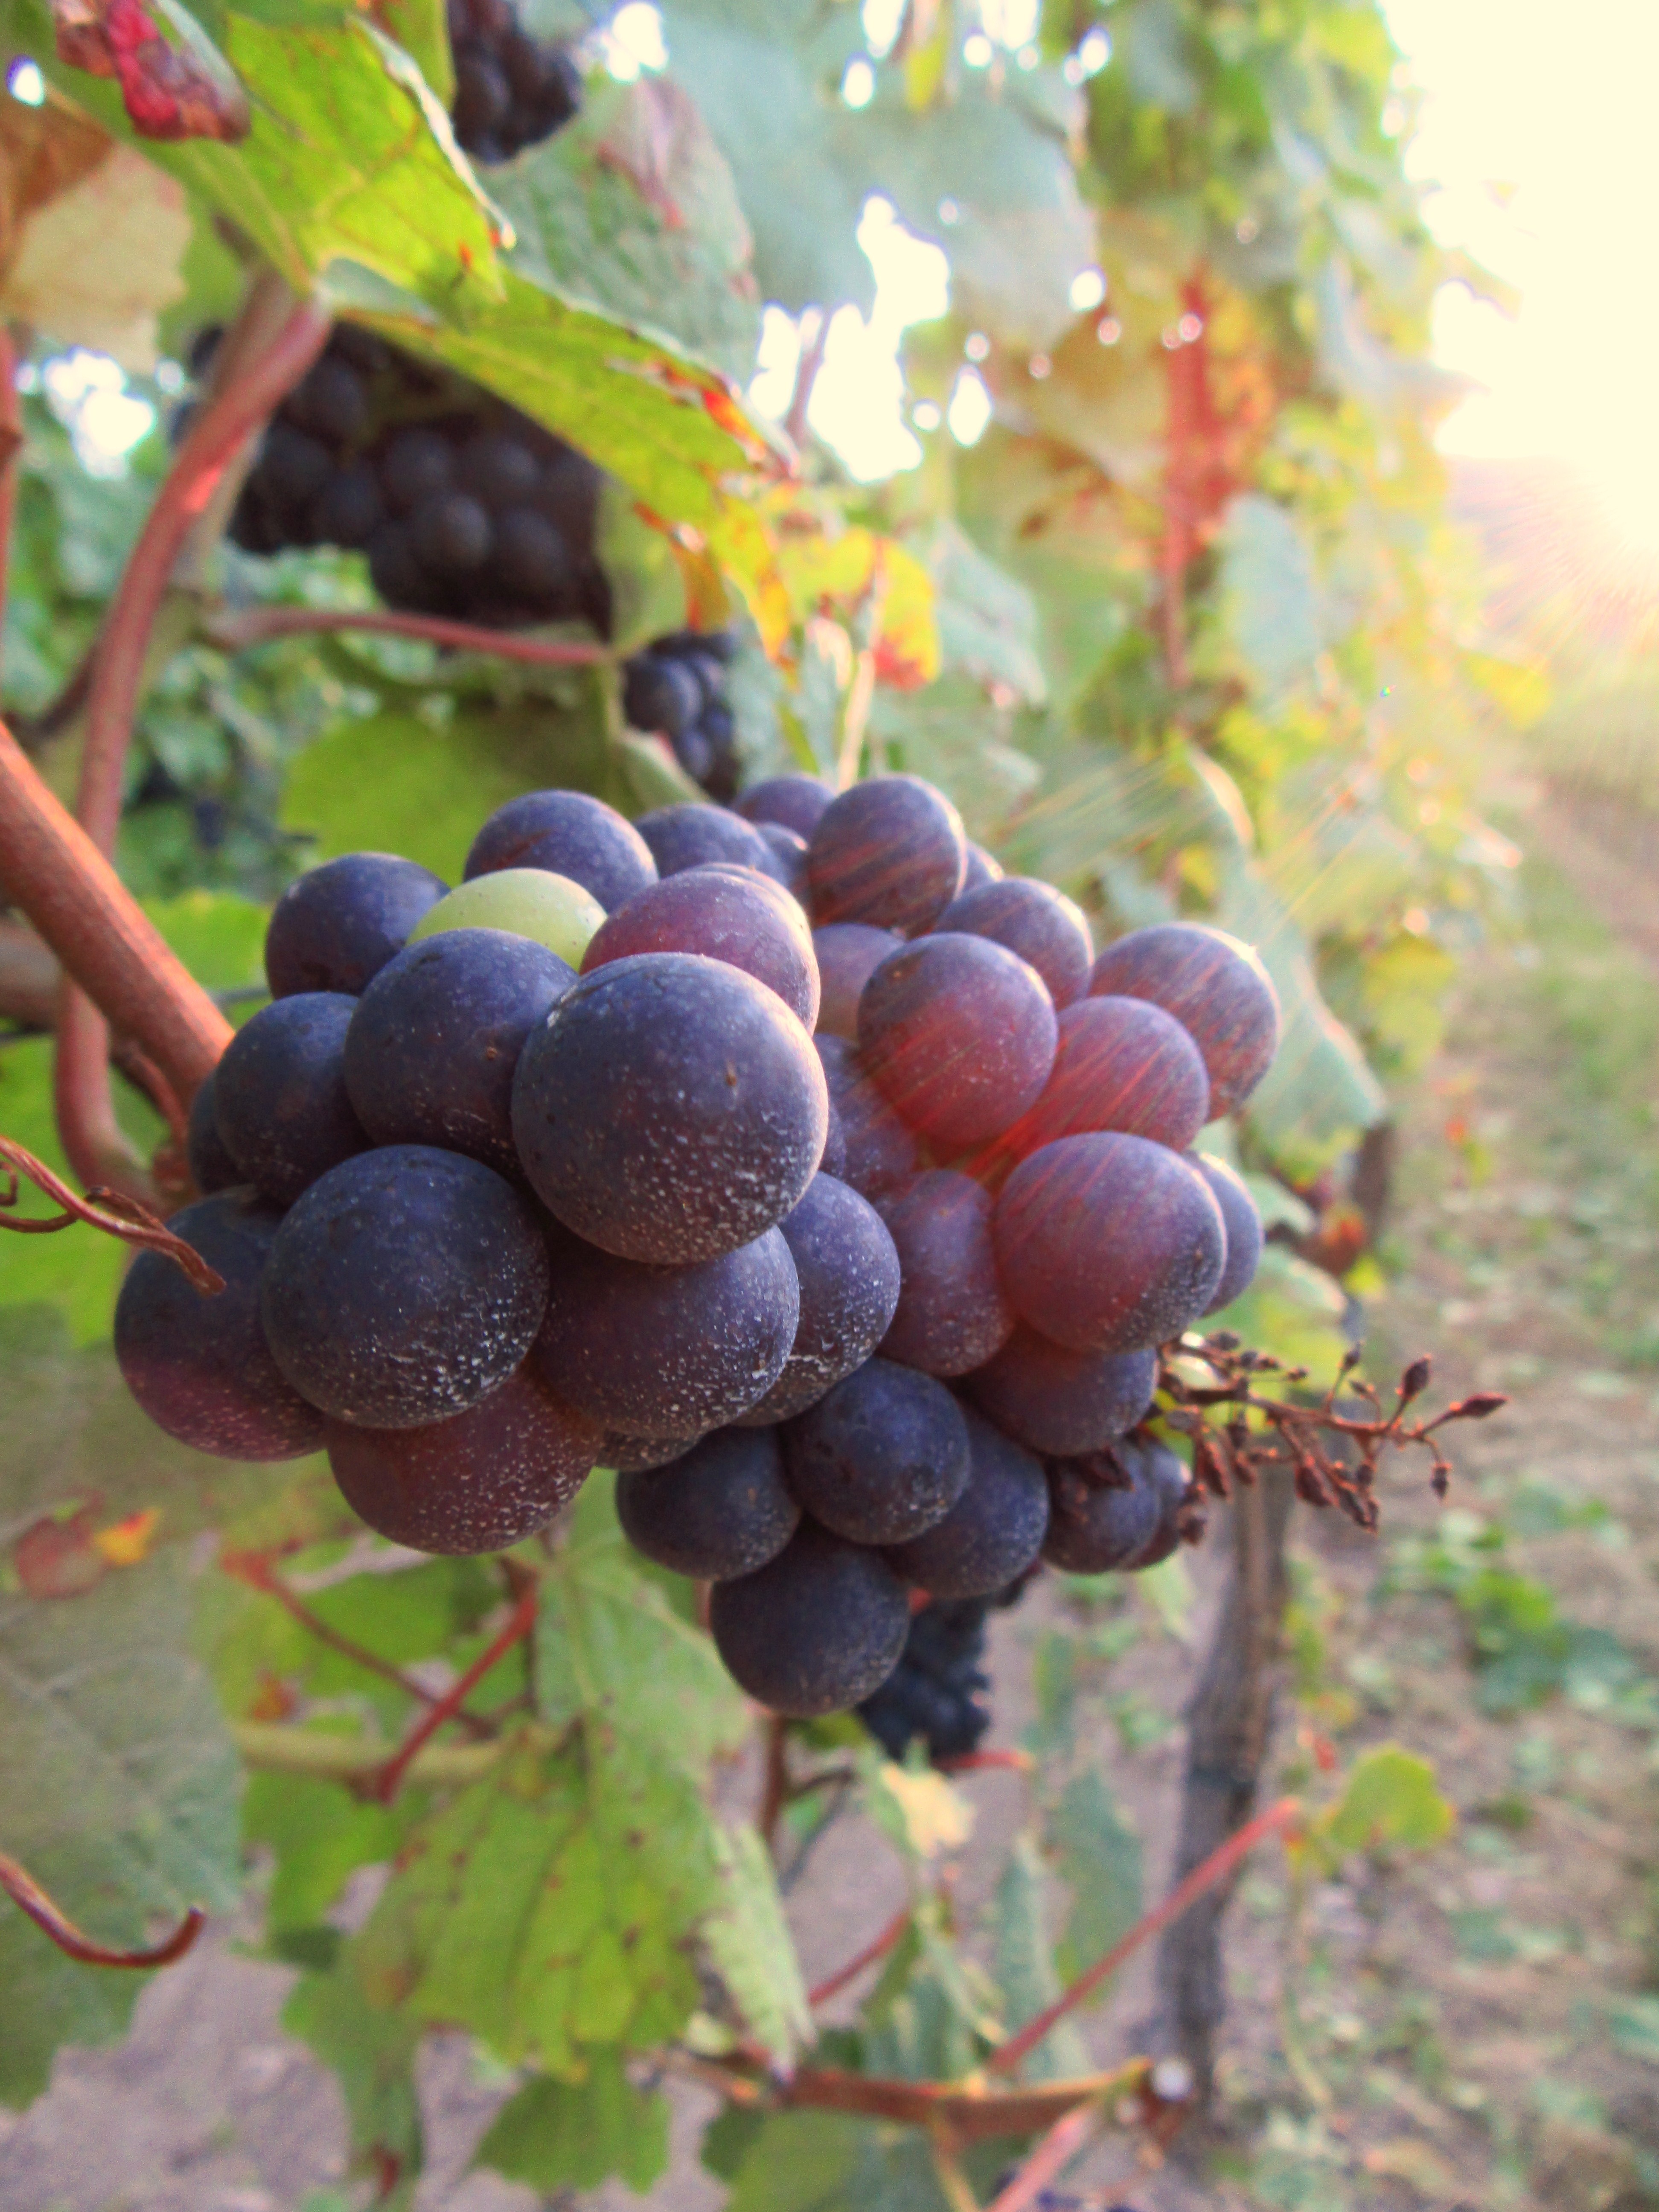
plant, grape, vine, vineyard, fruit, flower, food, produce, autumn, agriculture, shrub, cluster, alsace, flowering plant, vitis, black grape, damson, land plant, grapevine family